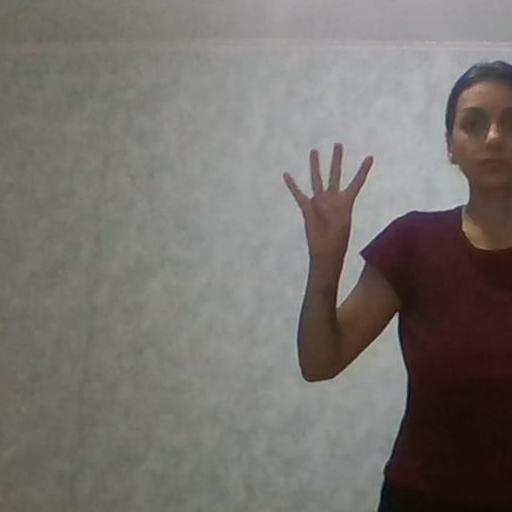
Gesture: four